Better Off Dead (film)

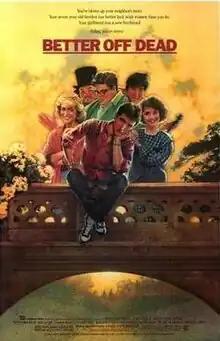
Theatrical release poster by Drew Struzan

Better Off Dead is a 1985 American teen black comedy film written and directed by Savage Steve Holland. It stars John Cusack, David Ogden Stiers, Diane Franklin and Kim Darby. The film was released in August 1985.